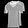
Label: T - shirt / top